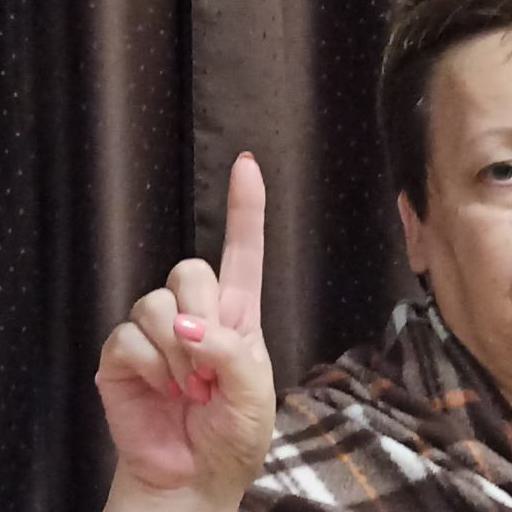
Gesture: one